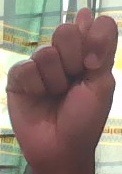
ASL sign: T